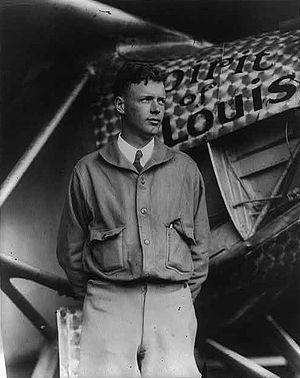
5 février : la sonde américaine Mariner 10 photographie Vénus avant de continuer sa route vers Mercure.
Le Spirit of St. Louis est le monoplan utilisé par l'aviateur américain Charles Lindbergh pour effectuer la première traversée aérienne de l'Océan Atlantique de New York à Paris en solitaire et sans escale, les 20 et 21 mai 1927.
Georges Remi dit Hergé, né le 22 mai 1907 à Etterbeek et mort le 3 mars 1983 à Woluwe-Saint-Lambert, est un auteur belge de bande dessinée principalement connu pour Les Aventures de Tintin, désignée aujourd'hui comme l'une des bandes dessinées européennes les plus populaires du XXᵉ siècle.
Charles Augustus Lindbergh, né le 4 février 1902 à Détroit et mort le 26 août 1974 à Kipahulu, sur l'île de Maui, est un pionnier américain de l'aviation.